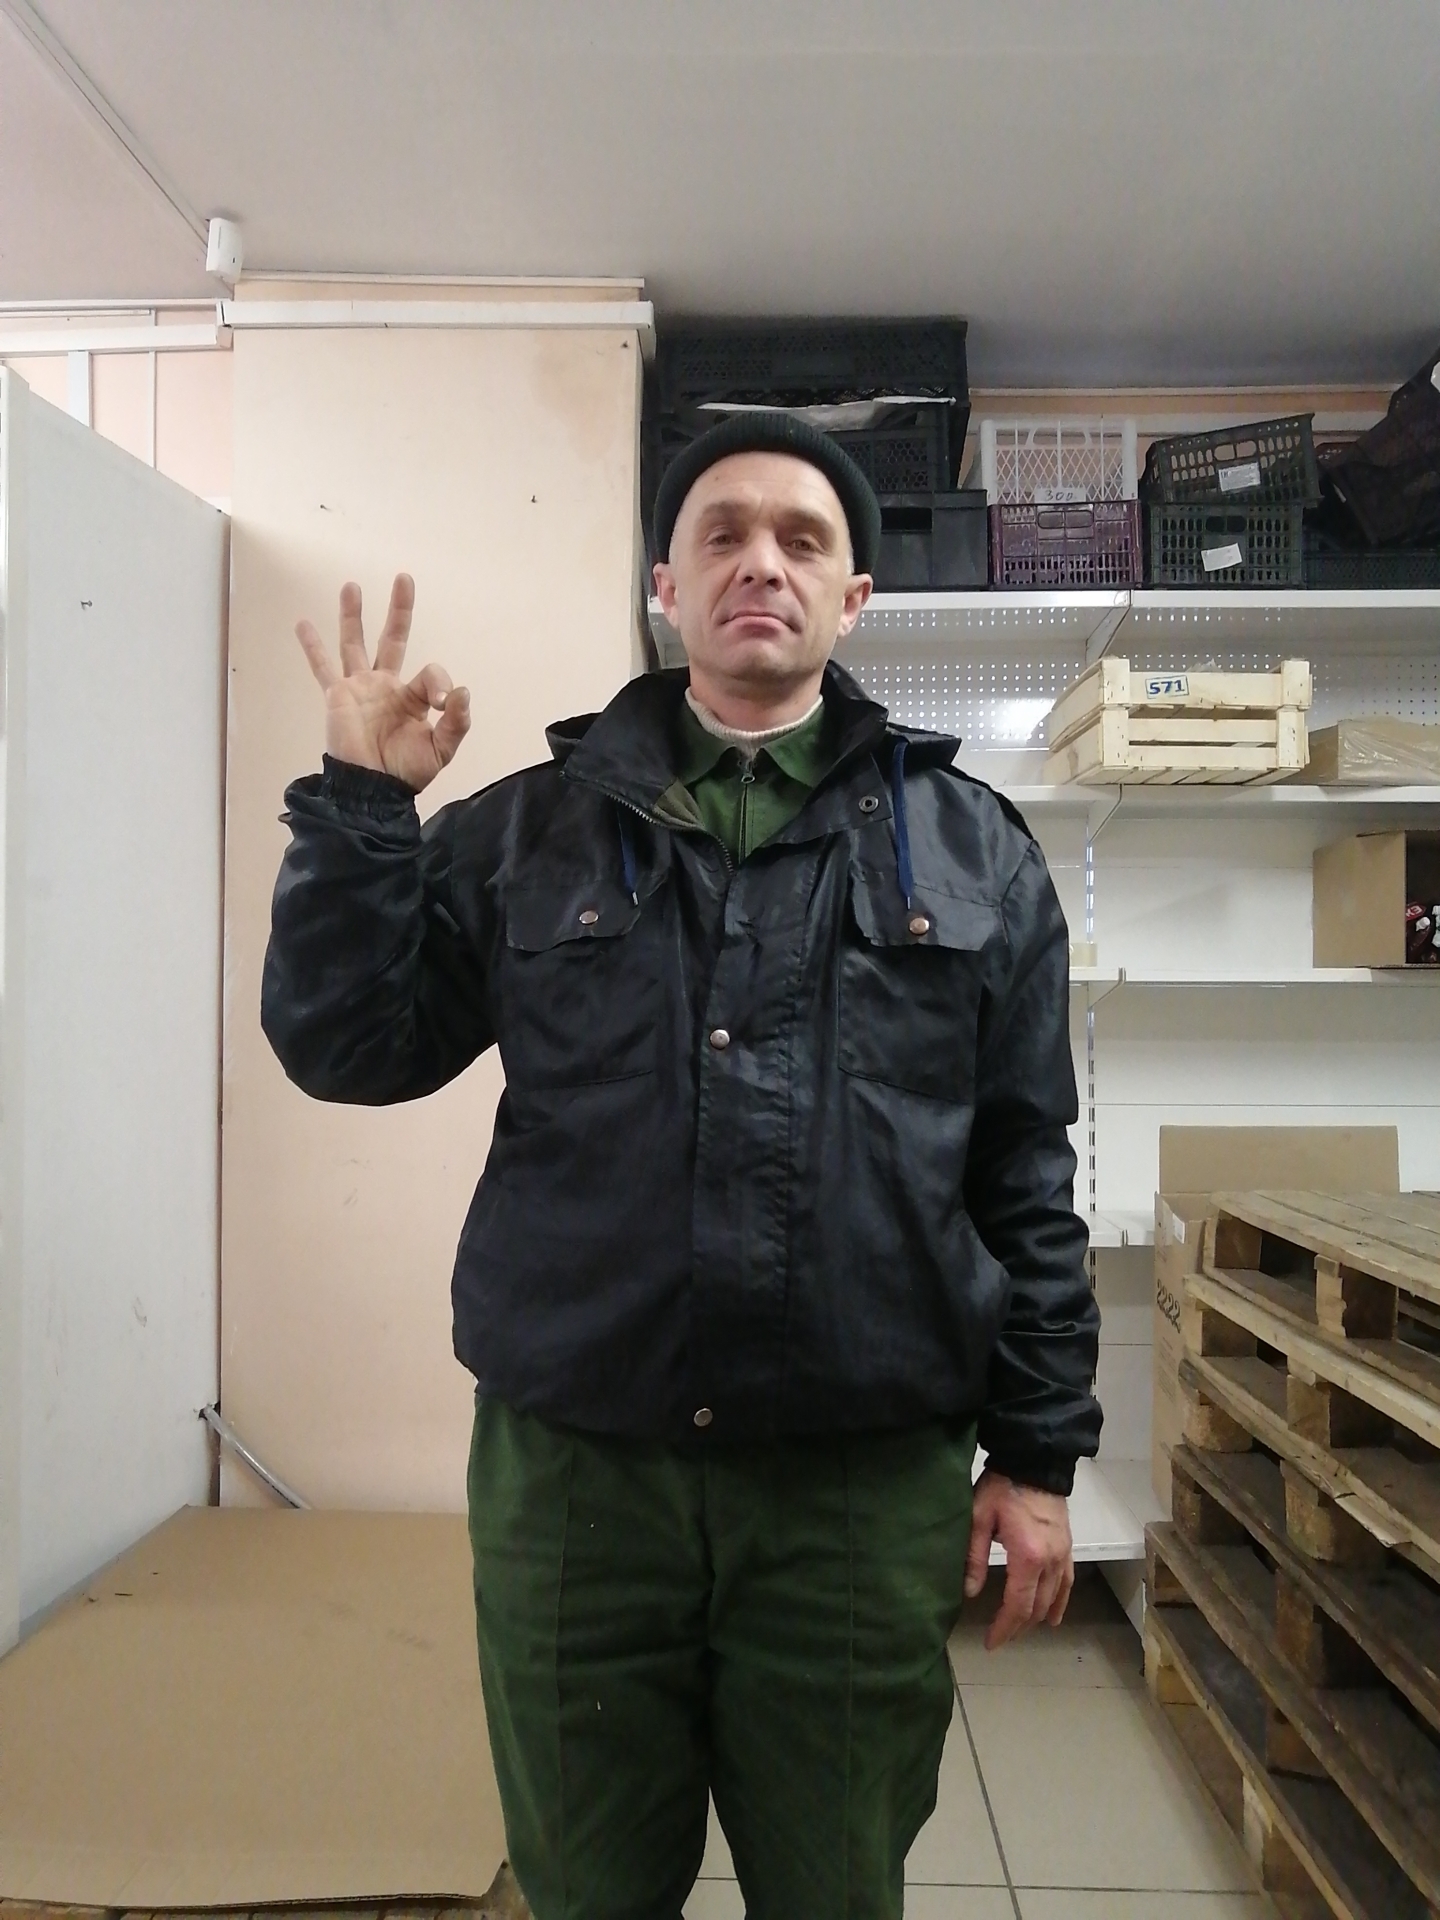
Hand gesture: ok